David Reingold

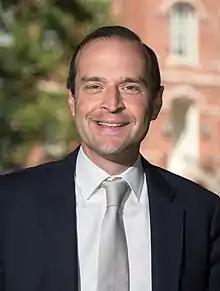
Reingold in 2015

David A. Reingold (born 1968) is an American sociologist, currently serving as chancellor of Indiana University Bloomington since June 2025. He served as senior vice president for policy planning at Purdue University from 2023 to 2025.